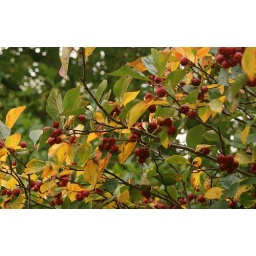
Shot of some red burry found in a tree in our local park.